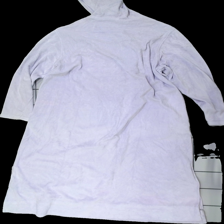
View: back
Type: Robe
Category: Ladies
Brand: Missing
Colors: Purple, White
Material: 100% cotton
Pattern: Embroidered
Cut: Regular
Season: All
Damage location: middle center
Damage 2 location: middle center
Price range: 50-100
Recommended usage: Reuse
Description: lila morgonrock med huva och broderade blommor fram